Colt Police Positive

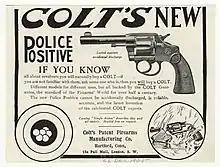
1905 advertisement for Colt's new Police Positive.

The Colt Police Positive Special was an iterative improvement of Colt's earlier Police Positive model, the only differences being a slightly lengthened cylinder and elongated and strengthened frame to allow the chambering of the longer, more powerful .32-20 Winchester and .38 Special cartridges.